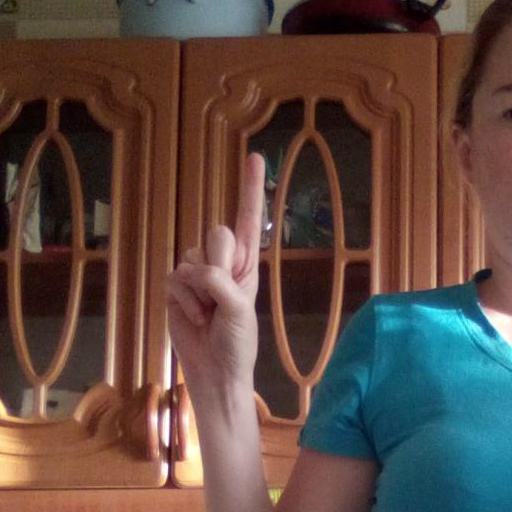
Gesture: one